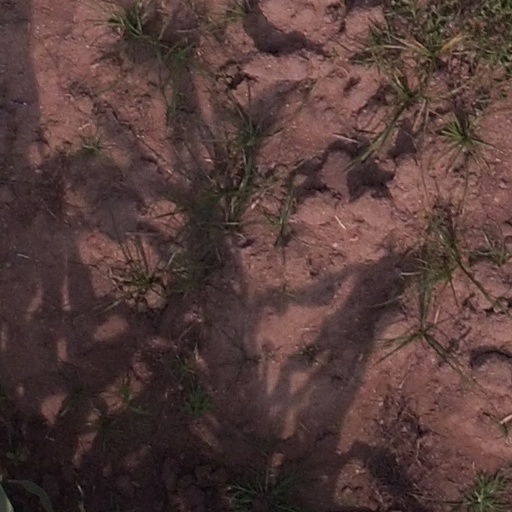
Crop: maize; corn